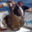
Label: ray